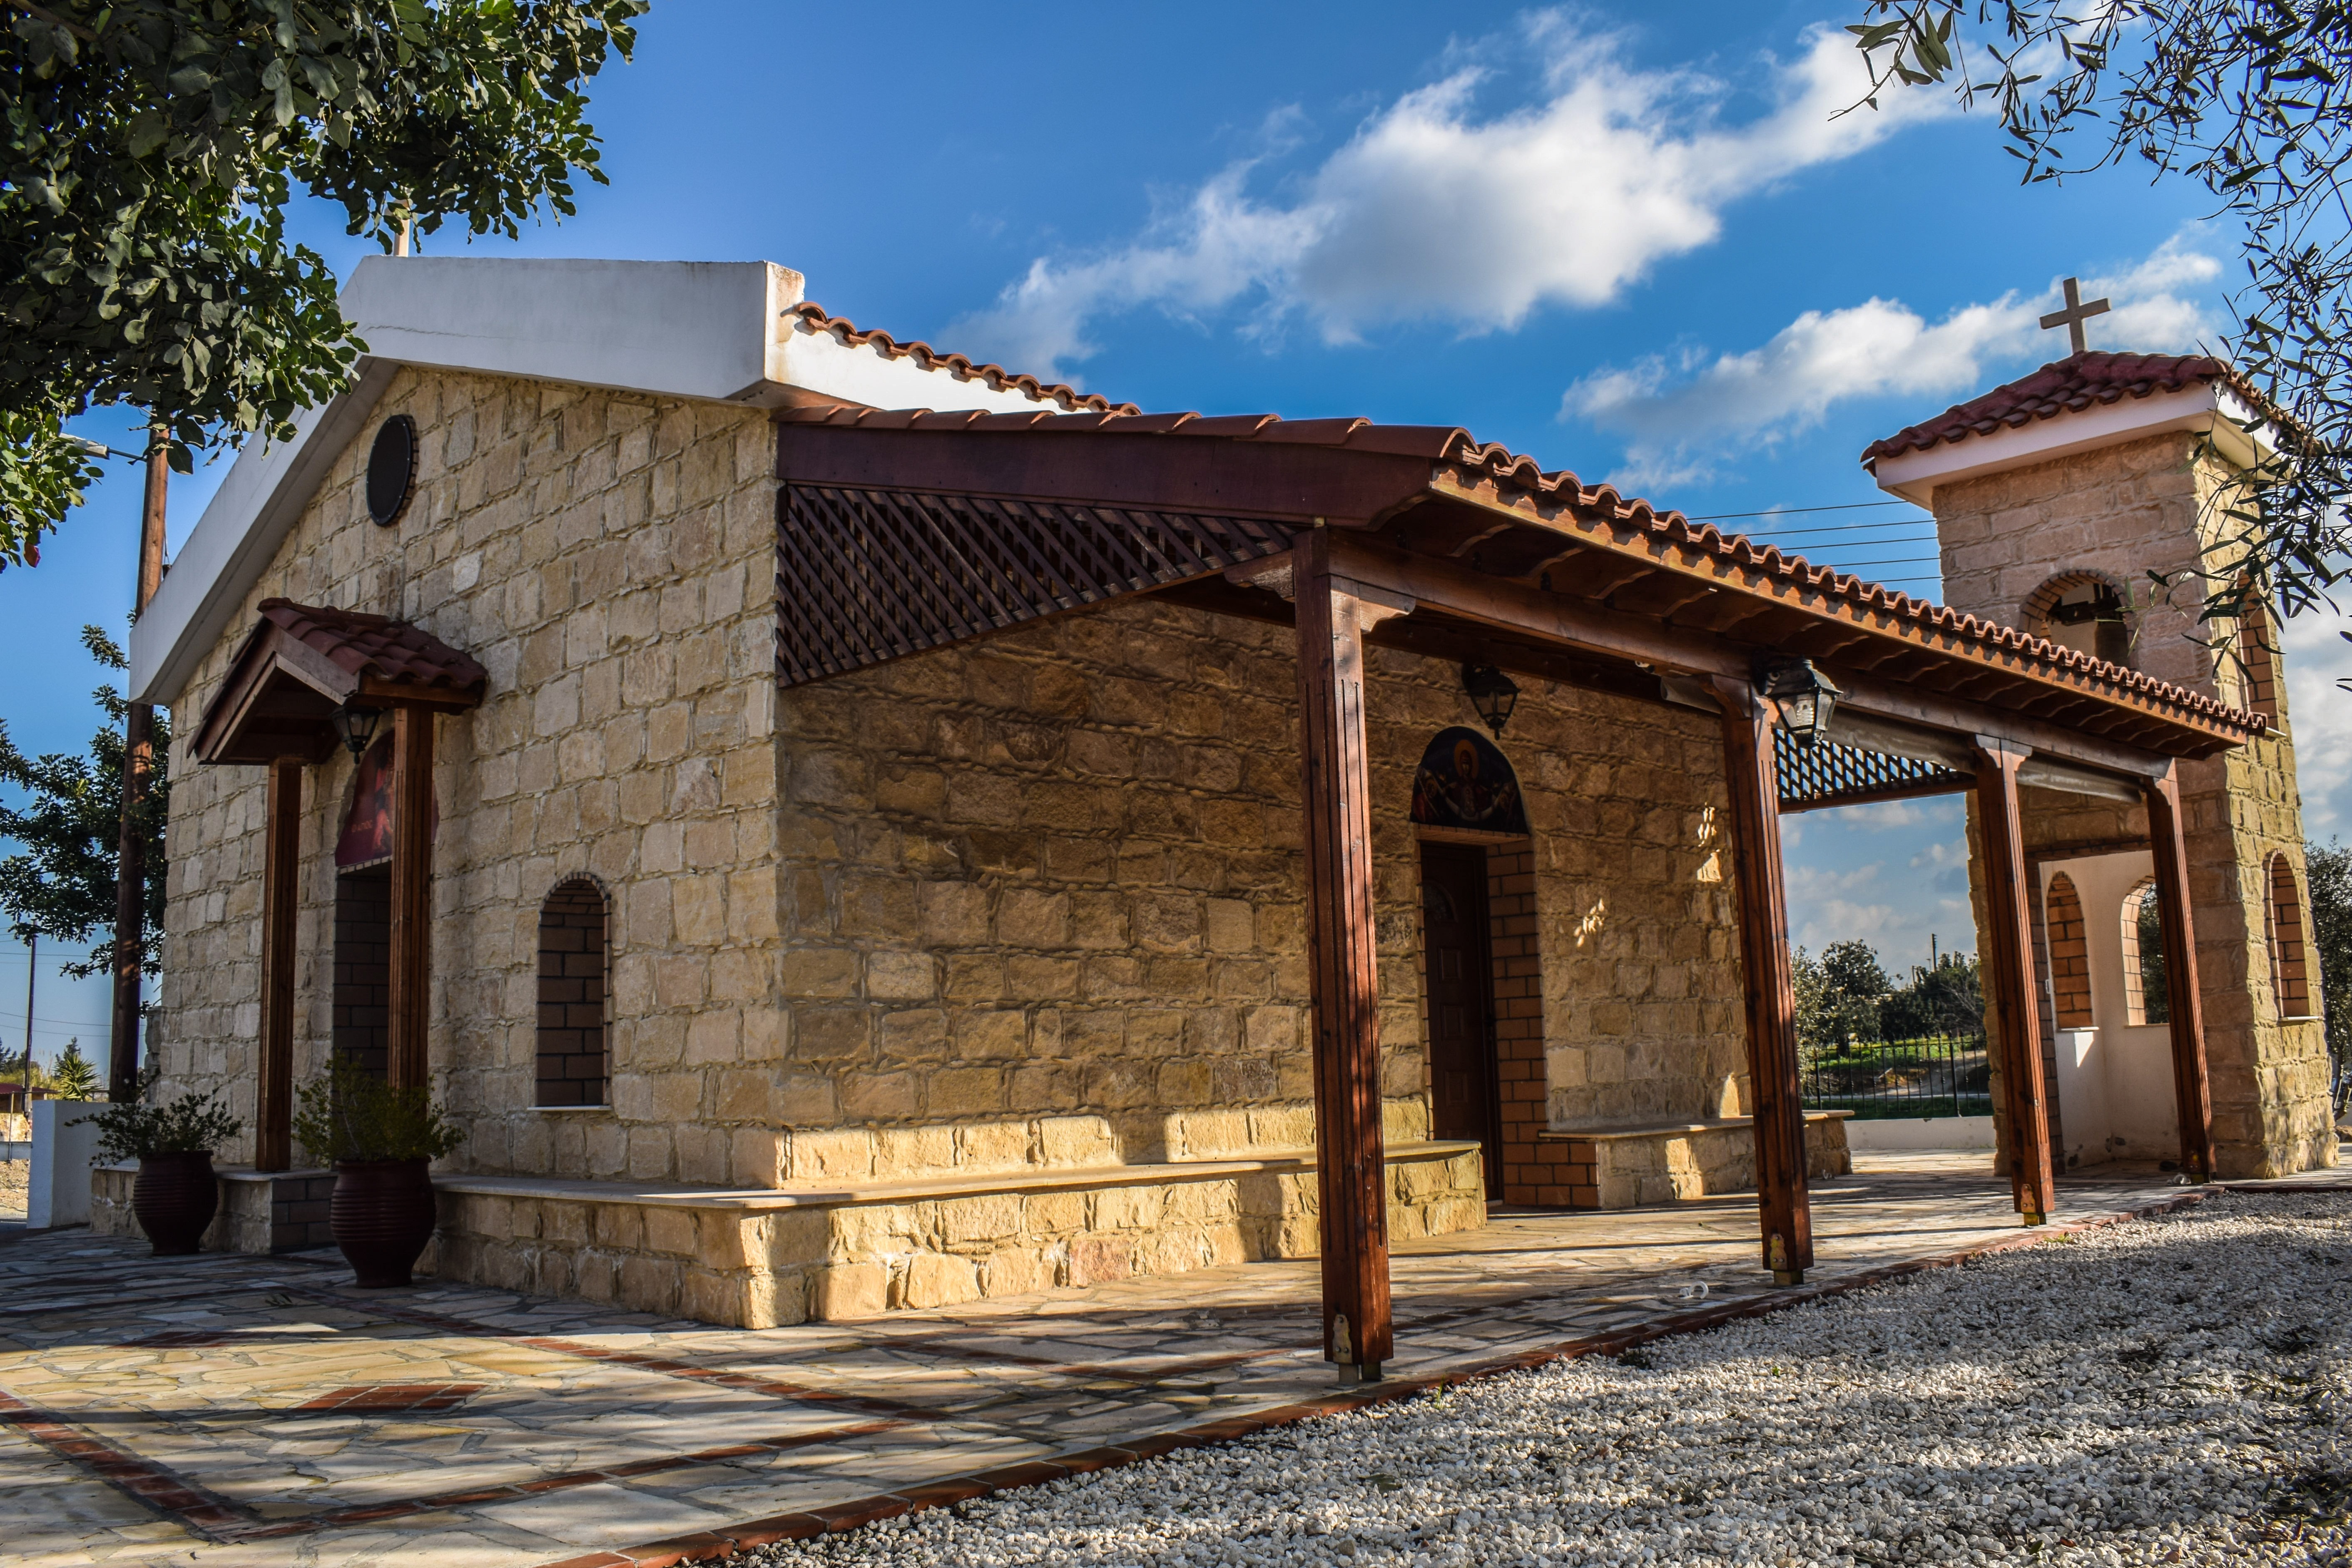
architecture, wood, villa, house, building, home, village, cottage, religion, facade, property, church, chapel, place of worship, farmhouse, monastery, christianity, estate, log cabin, cyprus, real estate, rural area, avgorou, ayios mamas